Early Christianity

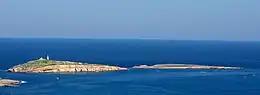
St Paul's Islands near St. Paul's Bay, traditionally identified as the place where St Paul was shipwrecked

Carthage, in the Roman province of Africa, south of the Mediterranean from Rome, gave the early church the Latin fathers Tertullian (c. 120 – c. 220) and Cyprian (d. 258). Carthage fell to Islam in 698.